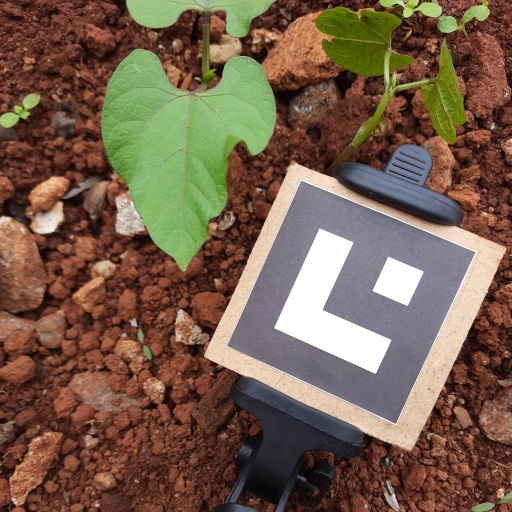
Observations: wavy surface, no eating holes, under cloudy sky